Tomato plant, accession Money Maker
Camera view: horizontal (90 deg, fisheye); turntable rotation: 60 degrees
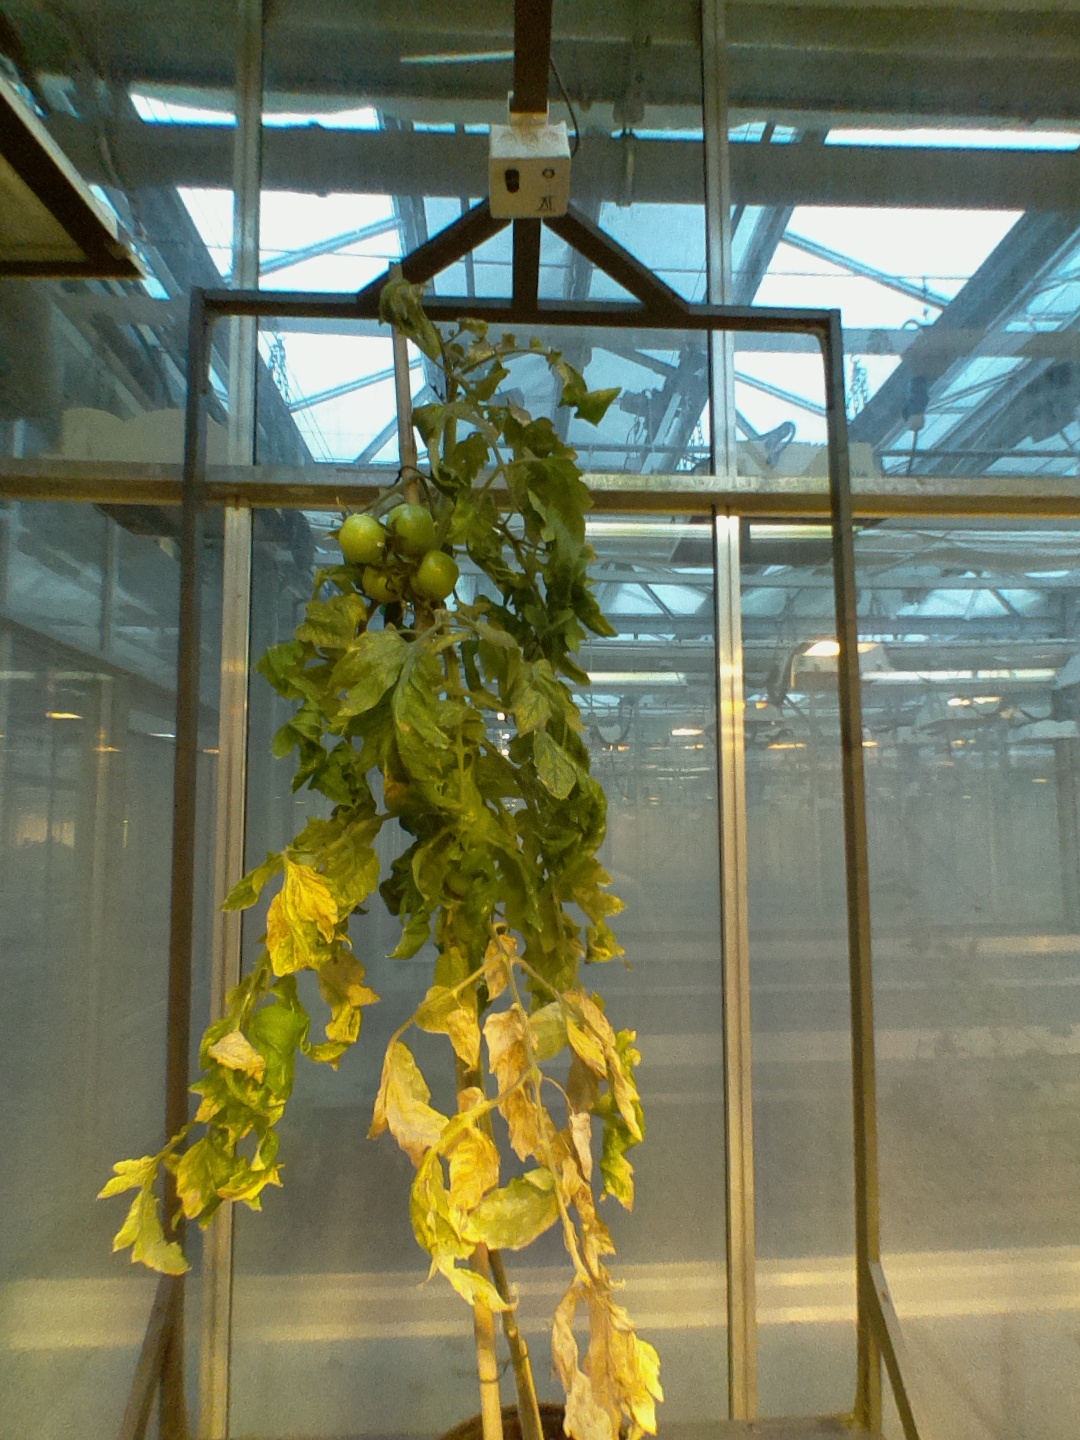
BBCH growth stage 79: 90% -100% of final fruit size